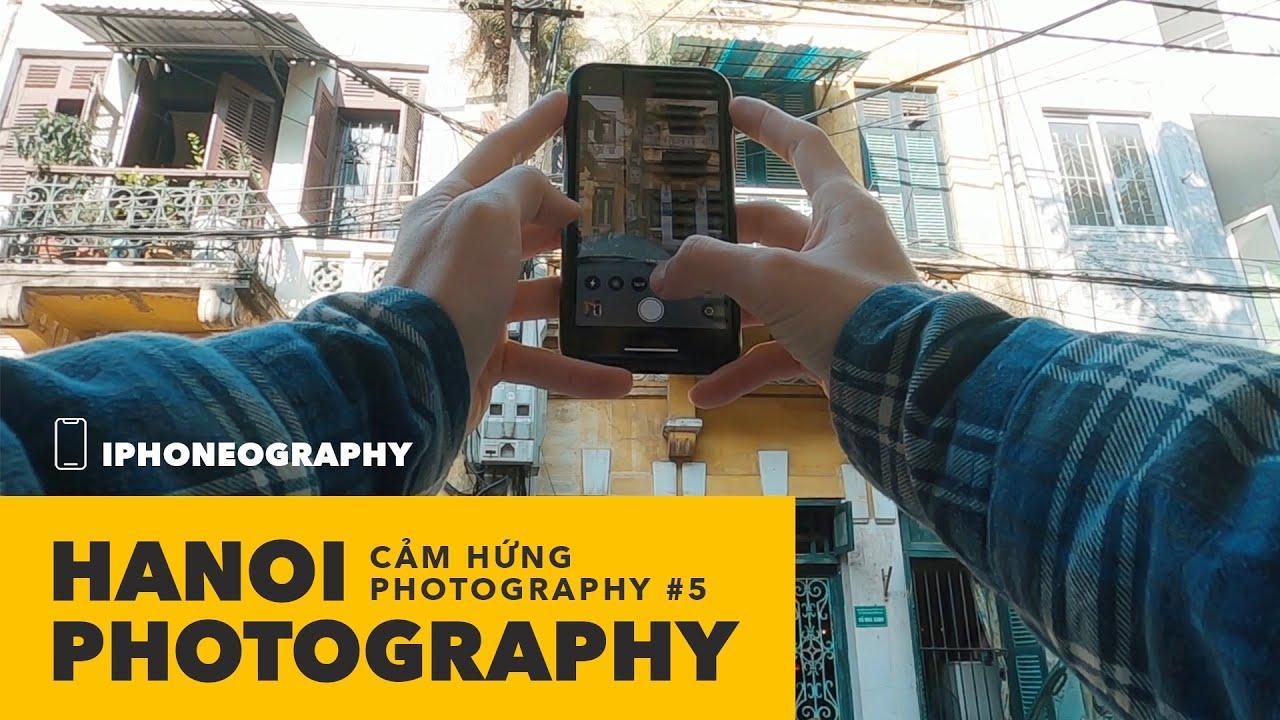
có một người đàn ông sử dụng điện thoại để chụp ảnh